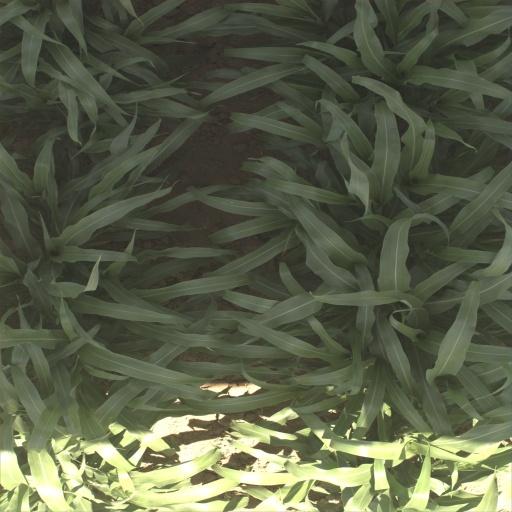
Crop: sorghum